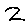
Label: 2